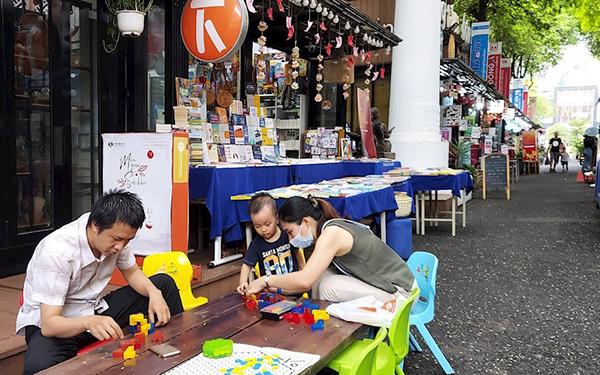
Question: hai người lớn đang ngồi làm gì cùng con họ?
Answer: chơi đồ chơi với con